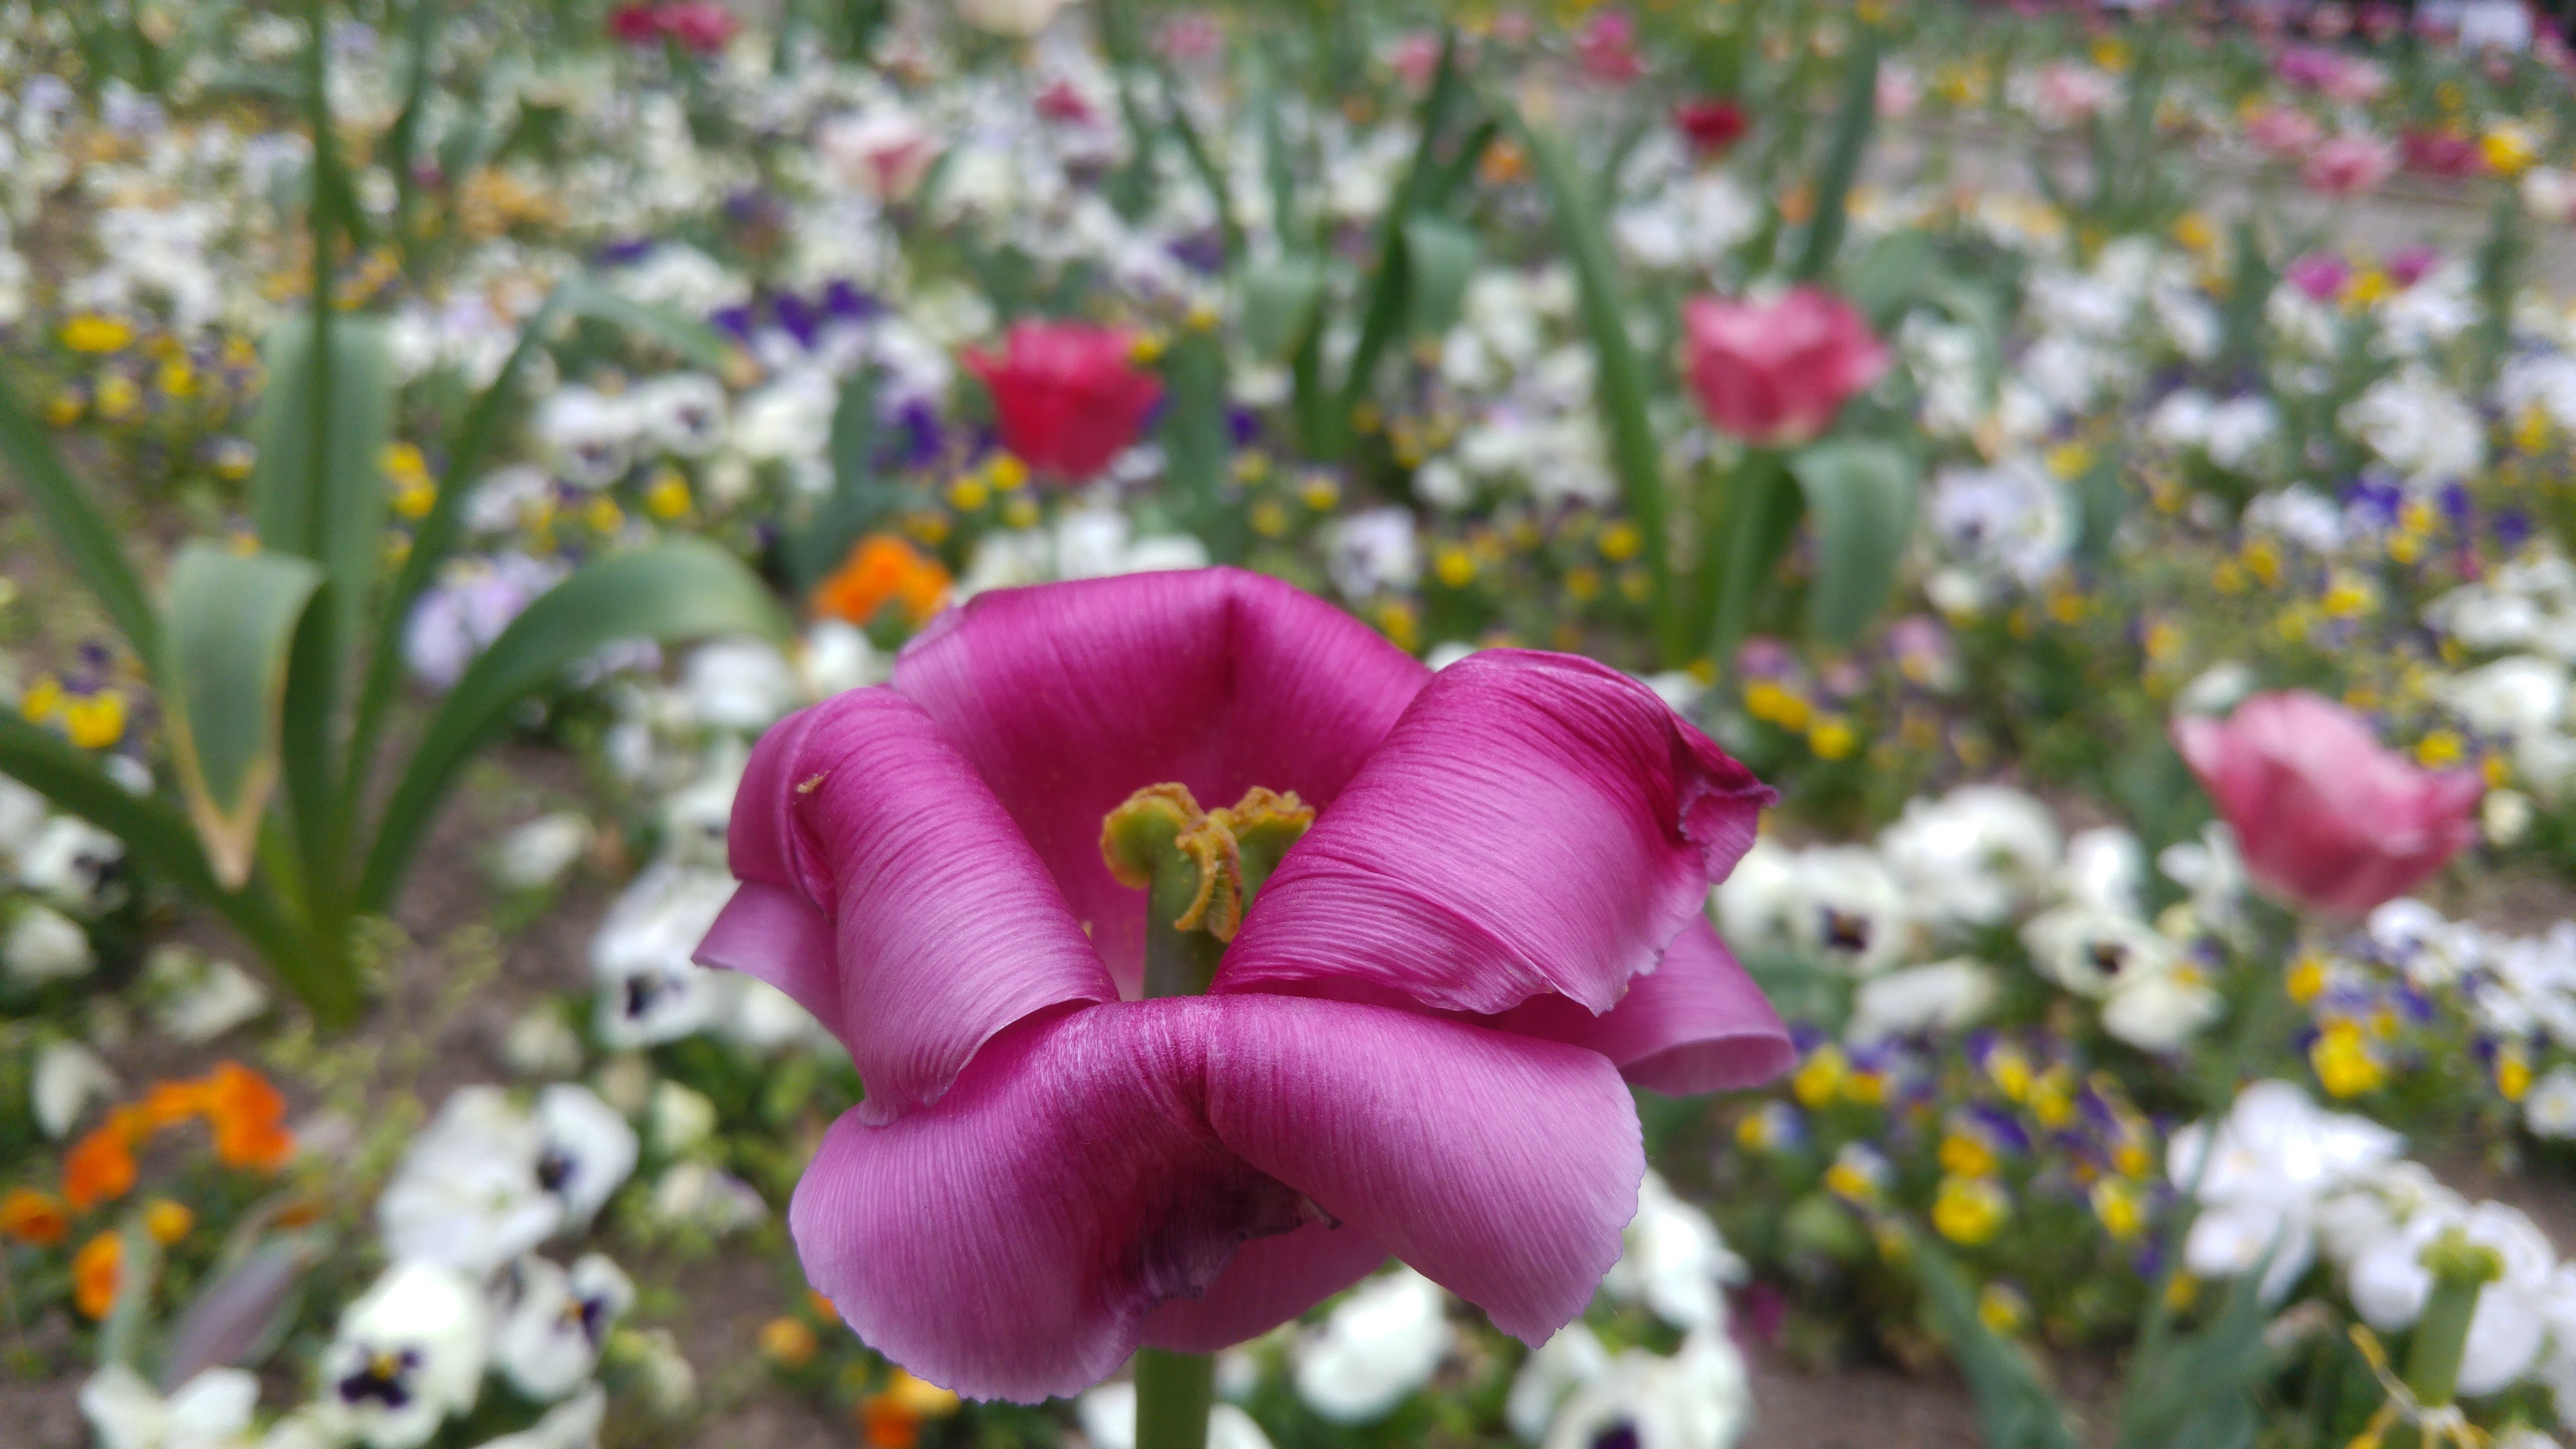
blossom, plant, flower, petal, tulip, botany, flora, wildflower, macro photography, flowering plant, land plant